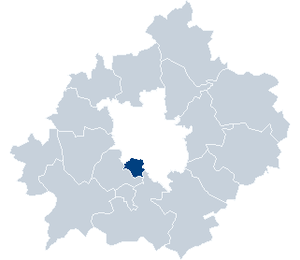
Luboń est une ville de la Voïvodie de Grande-Pologne et du powiat de Poznań.